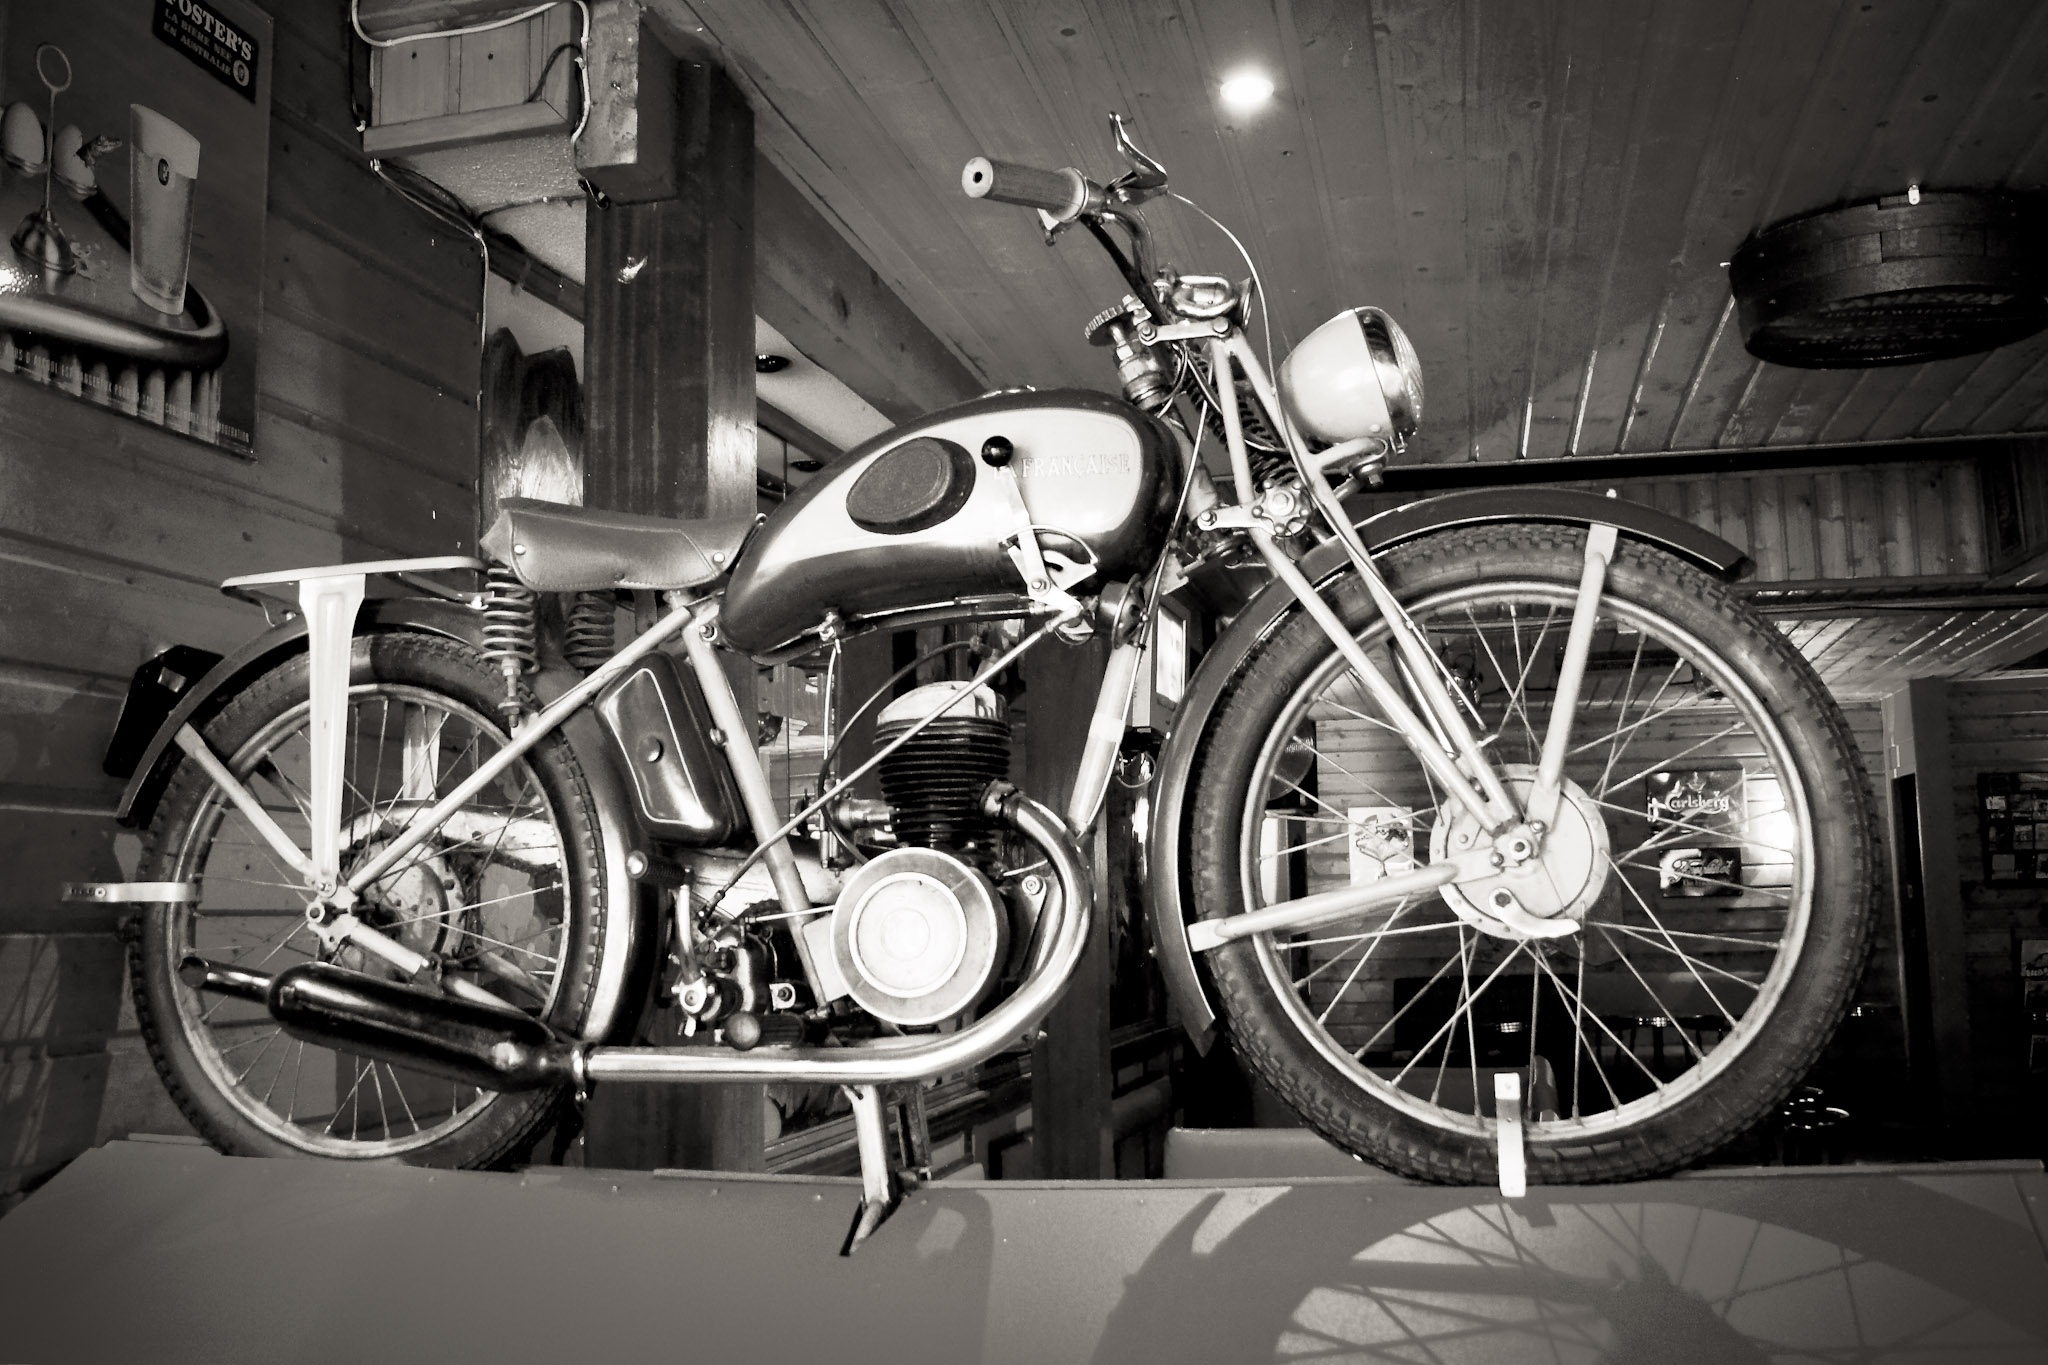
black and white, car, wheel, bicycle, vehicle, motorcycle, black, monochrome, moped, sports equipment, oldtimer, land vehicle, monochrome photography, automobile make, automotive design